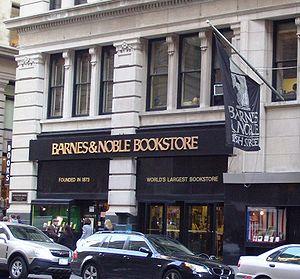
Barnes & Noble est le plus gros libraire aux États-Unis. Le siège de la chaîne, dont les principaux magasins sont appelés Barnes & Noble Booksellers, est basé à New York.